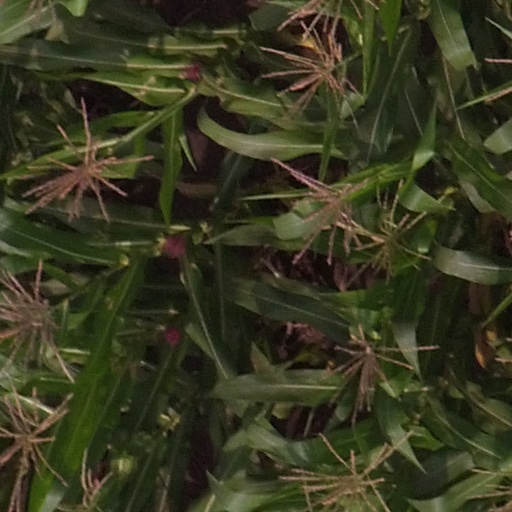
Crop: maize; corn